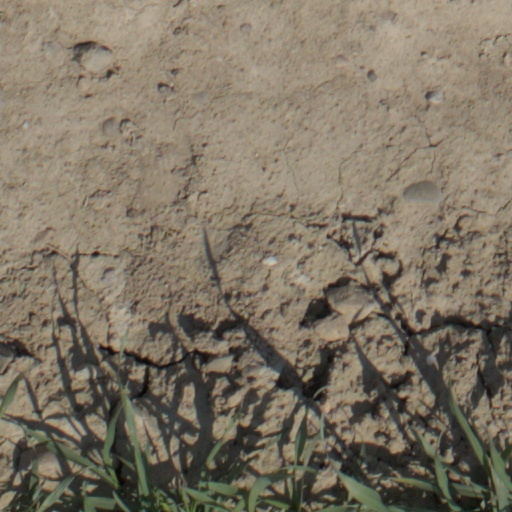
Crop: wheat